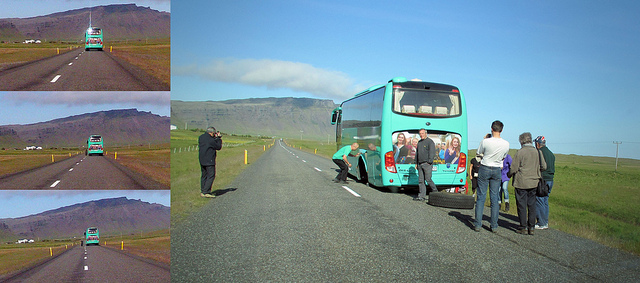
A group of passengers stands outside a bus with a flat tire.

People standing behind a disabled bus while an on looker takes a photo and another looks at a rear tire.

A group of people stands by a bus which is broken down on the side of the road

The bus is stopped on the side of the road with a flat tire.

A big bus with a flat tire that is being changed.